Saul Davies

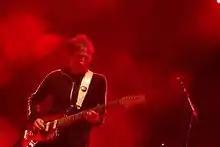
Saul Davies performing with James at Haldern Pop 2013

Saul Davies (born 28 June 1965) is a British musician best known as a member of the rock band James. Davies is a multi-instrumentalist whose primary instruments are the violin, guitar and percussion.